Louis Euzet

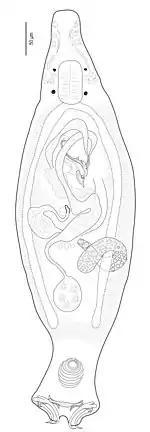
"Calydiscoides euzeti"

A number of taxa were named in the honour of Louis Euzet by many researchers. Most of these taxa are parasites. They include 5 genera and a large number of species.